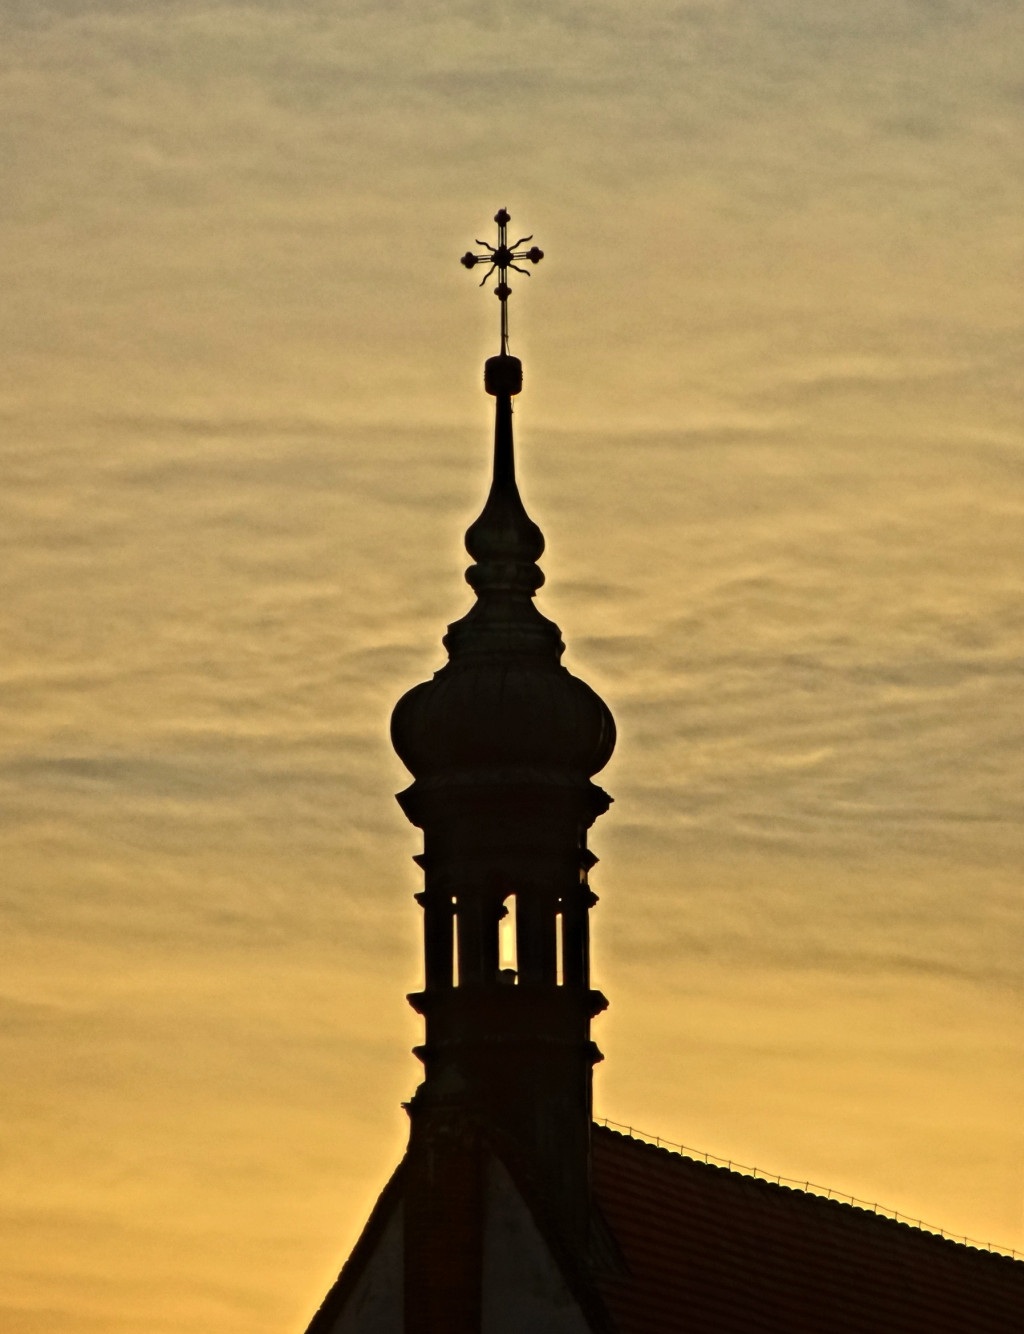
silhouette, sky, sunrise, sunset, morning, dawn, monument, dusk, statue, evening, reflection, tower, church, cathedral, temple, spire, steeple, poland, turret, bydgoszcz